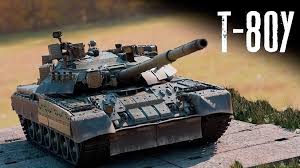
Label: T-80